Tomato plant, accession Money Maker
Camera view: vertical (180 deg); turntable rotation: 30 degrees
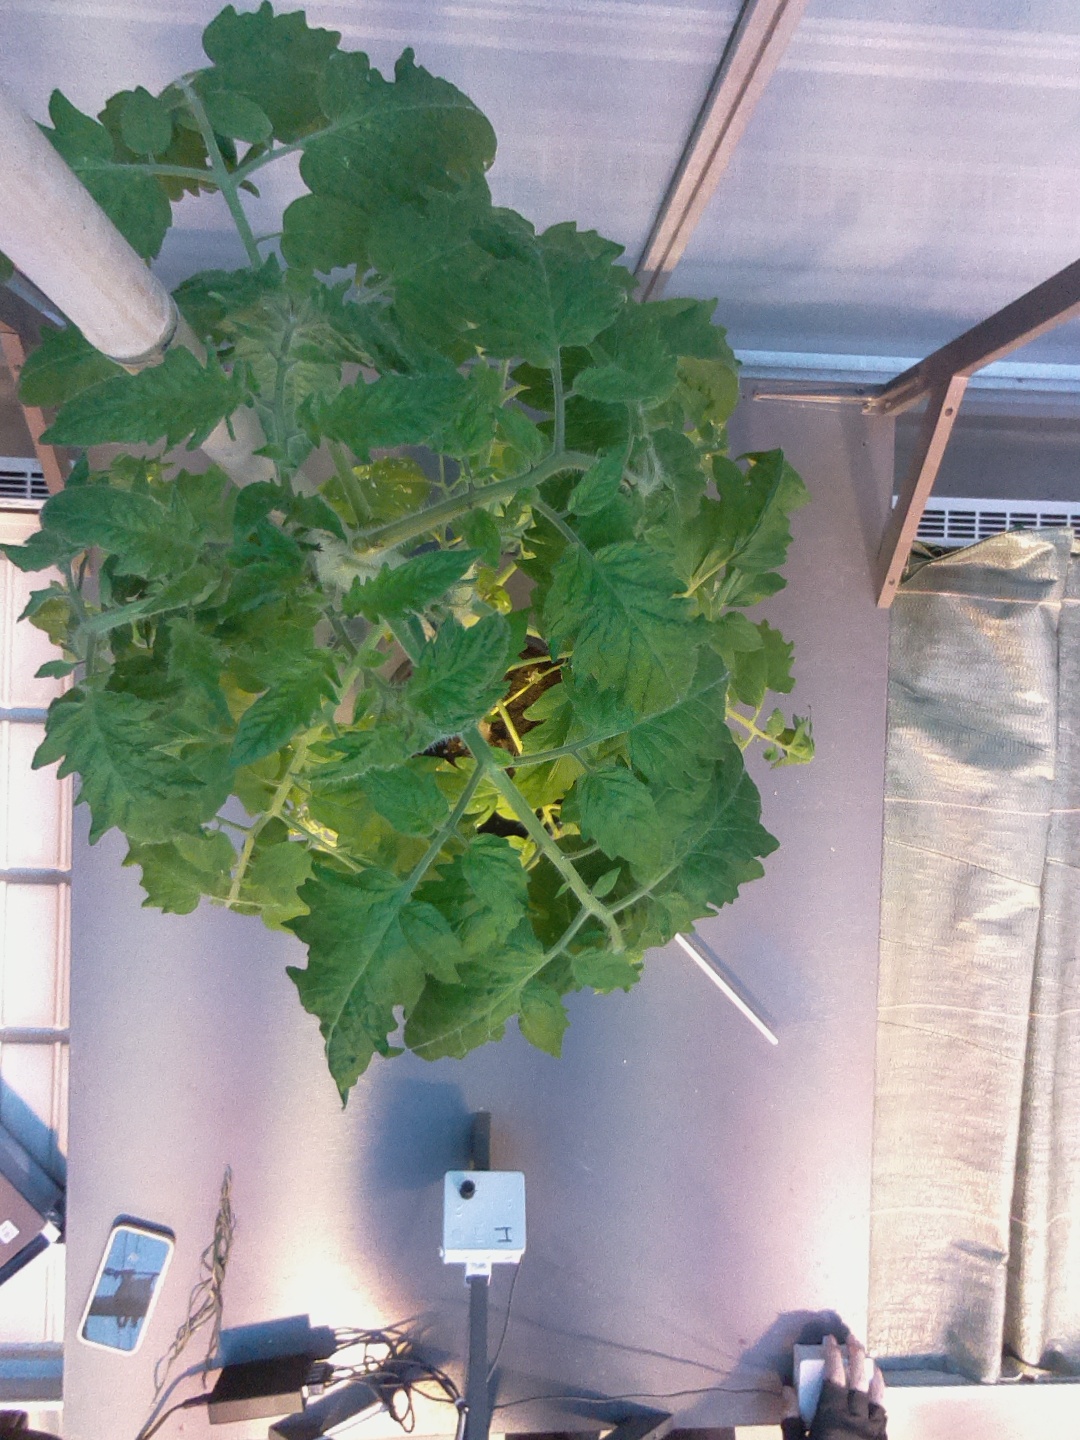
BBCH growth stage 68: Full flowering, 80%-90% of flowers open, more petals falling